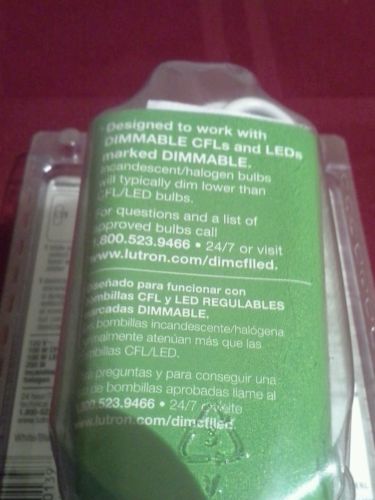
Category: lamp